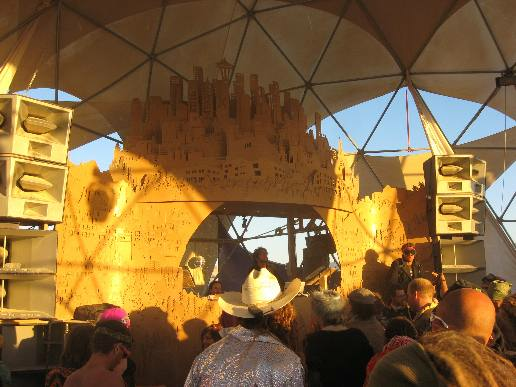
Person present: Yes